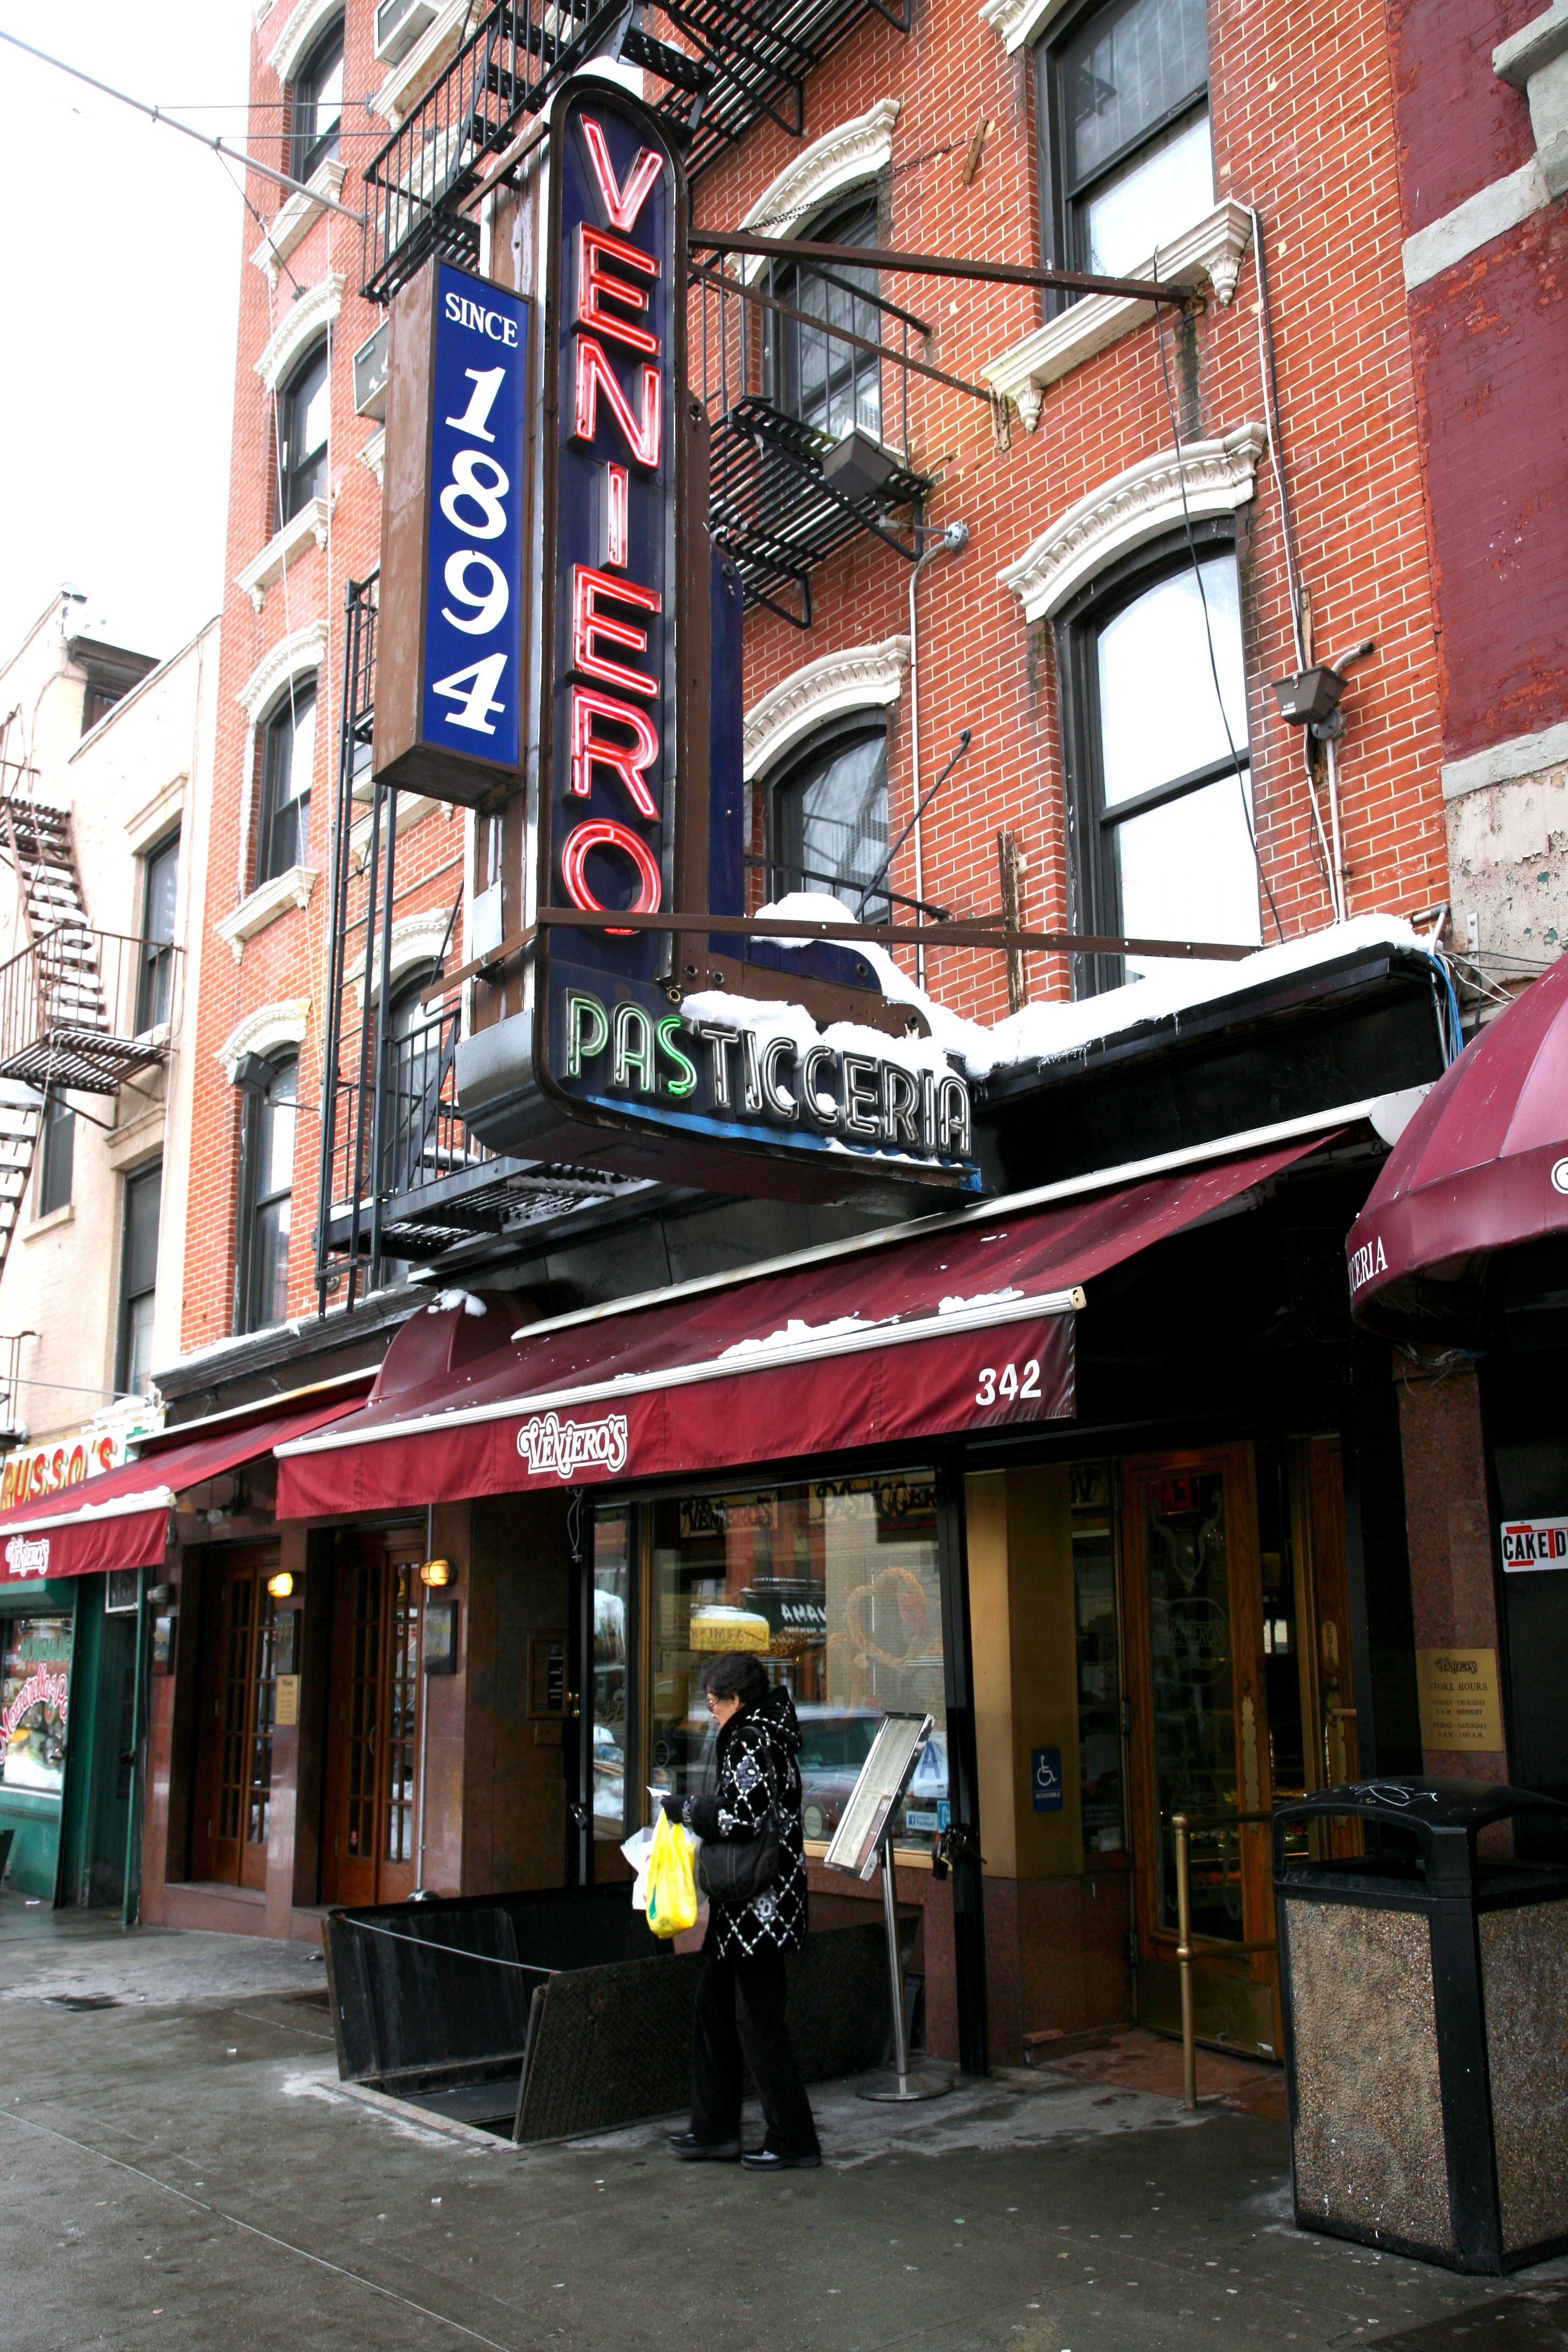
road, street, town, restaurant, city, manhattan, downtown, nyc, facade, shopping, newyork, newyorkcity, ny, eastvillage, patisserie, pasticceria, neighbourhood, venerios, urban area, human settlement